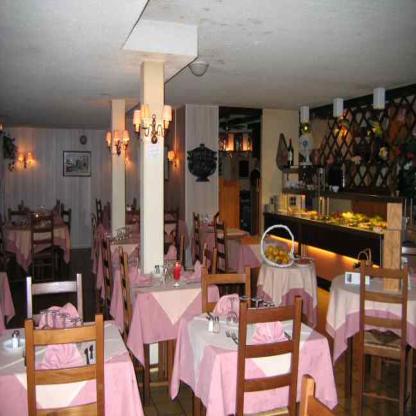
Scene: Indoor